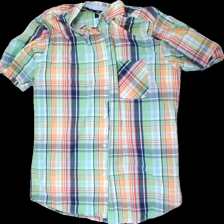
View: front
Type: Shirt
Category: Men
Brand: Extended (Lindex)
Colors: Green, Blue, White, Multicolor
Material: 100% cotton
Pattern: Checkered print
Cut: Regular
Size: L
Season: All
Price range: 50-100
Recommended usage: Reuse